Cherry Spring School (Gillespie County, Texas)

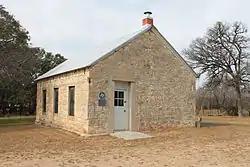
Cherry Spring School

Cherry Spring School is at 5973 Ranch to Market Road 2323 in Gillespie County, in the U.S. state of Texas. It was consolidated with Fredericksburg Independent School District in 1962. The building is now used as a community center. The school was designated a Recorded Texas Historic Landmark in 1988. It was added to the National Register of Historic Places listings in Gillespie County, Texas on May 6, 2005.